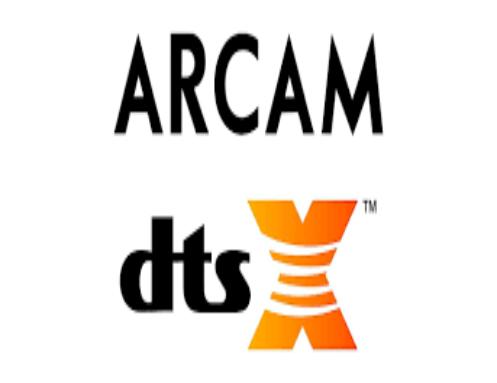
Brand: Arcam
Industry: Electronic